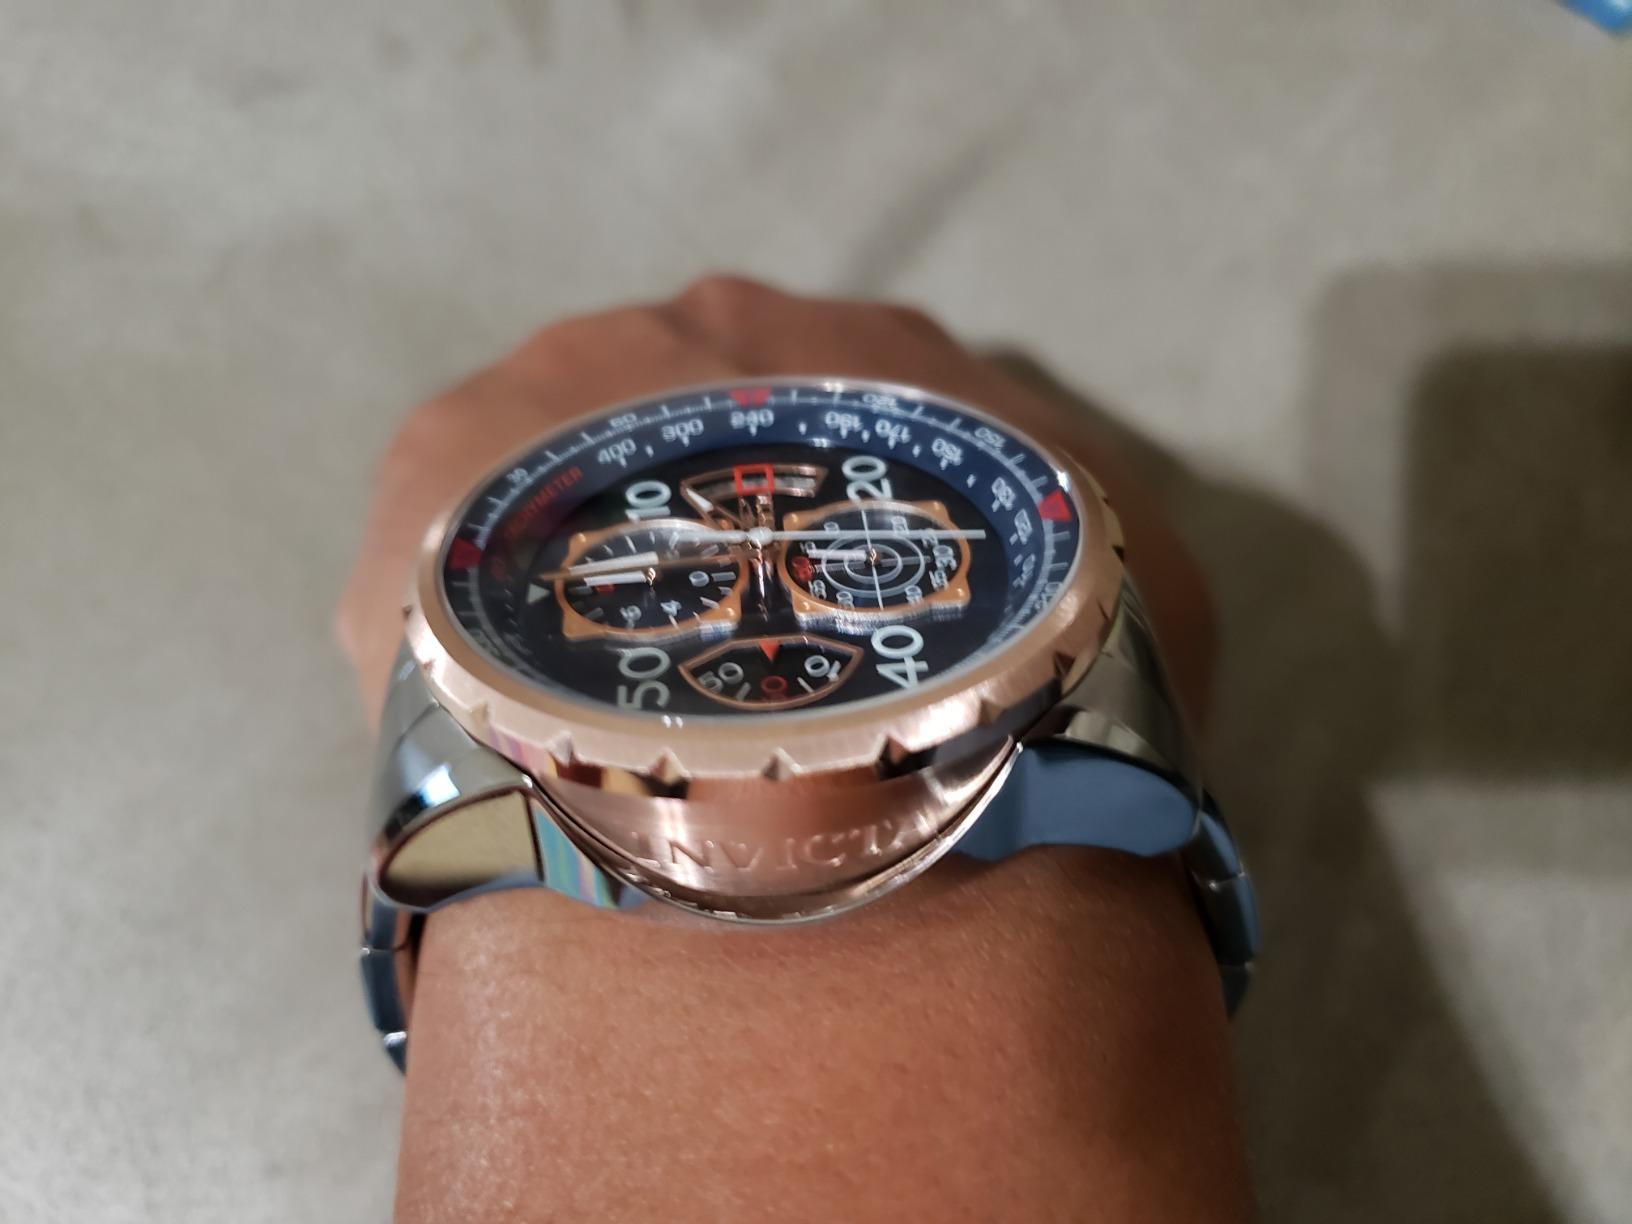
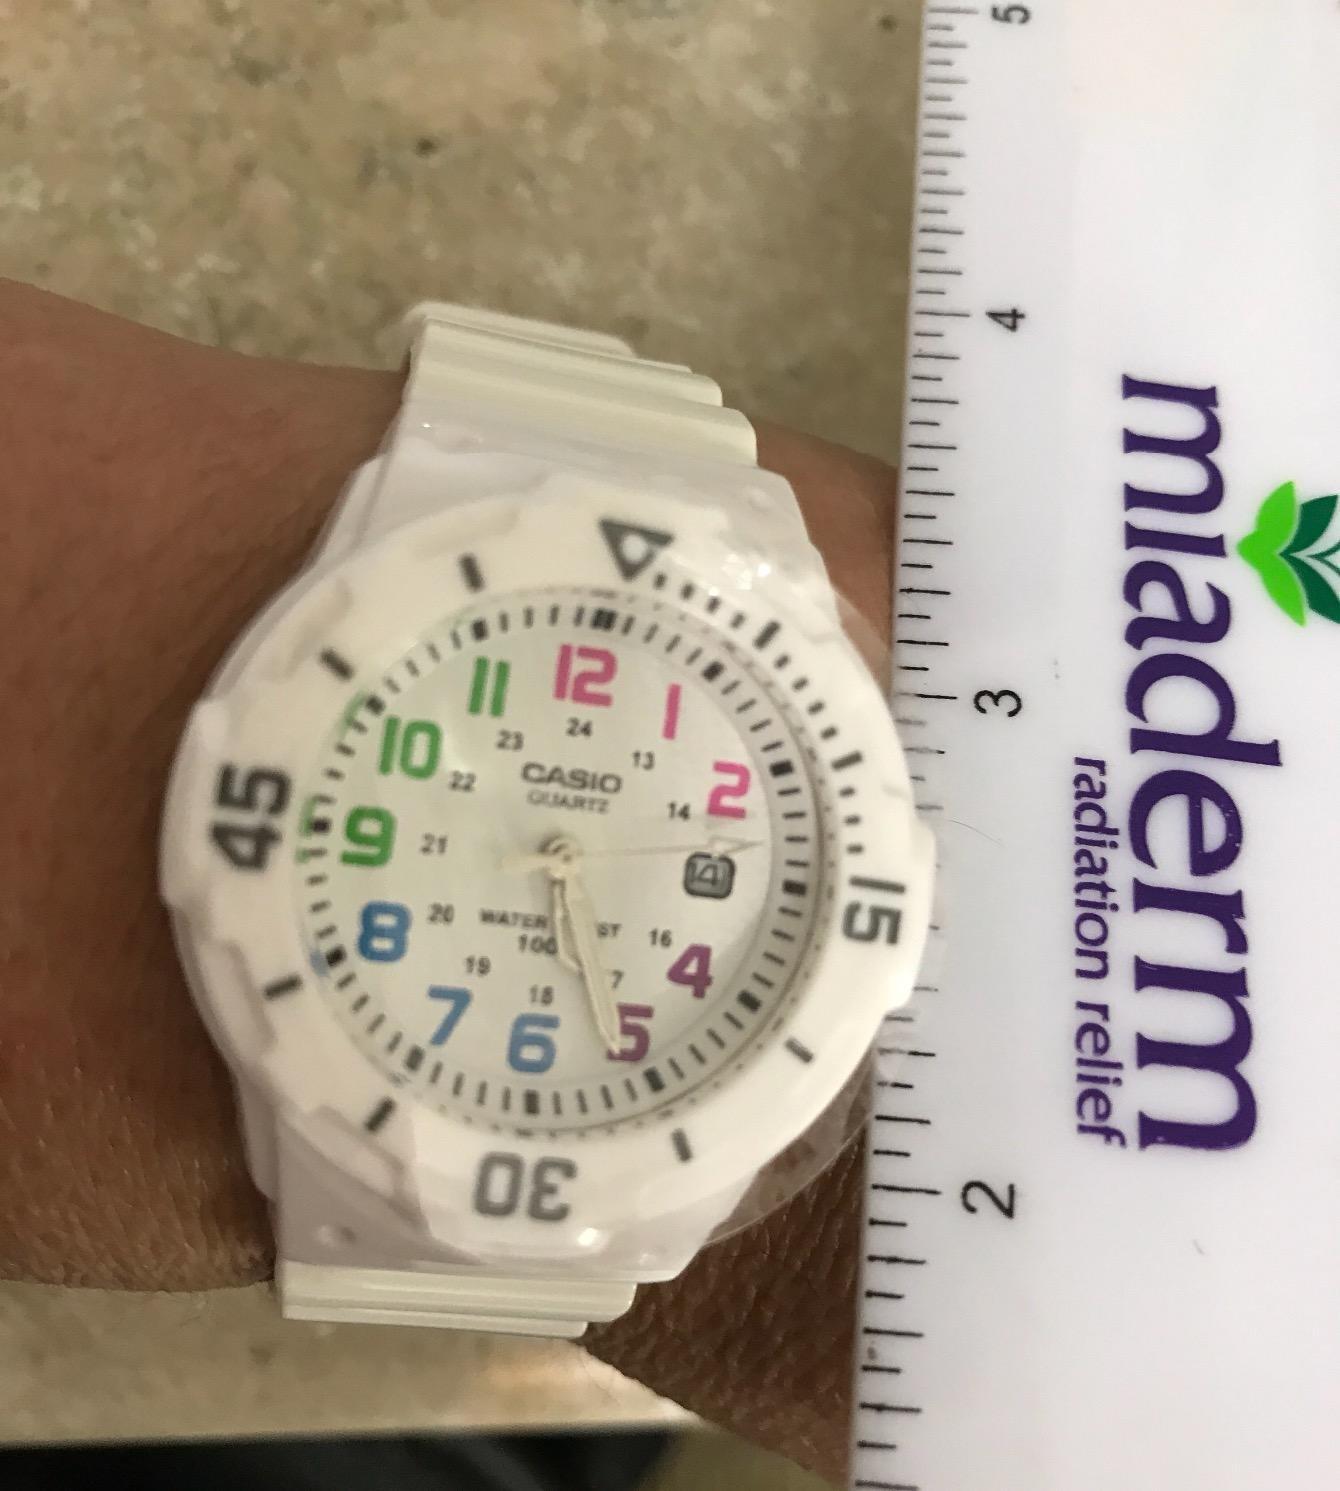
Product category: accessories_watch
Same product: no